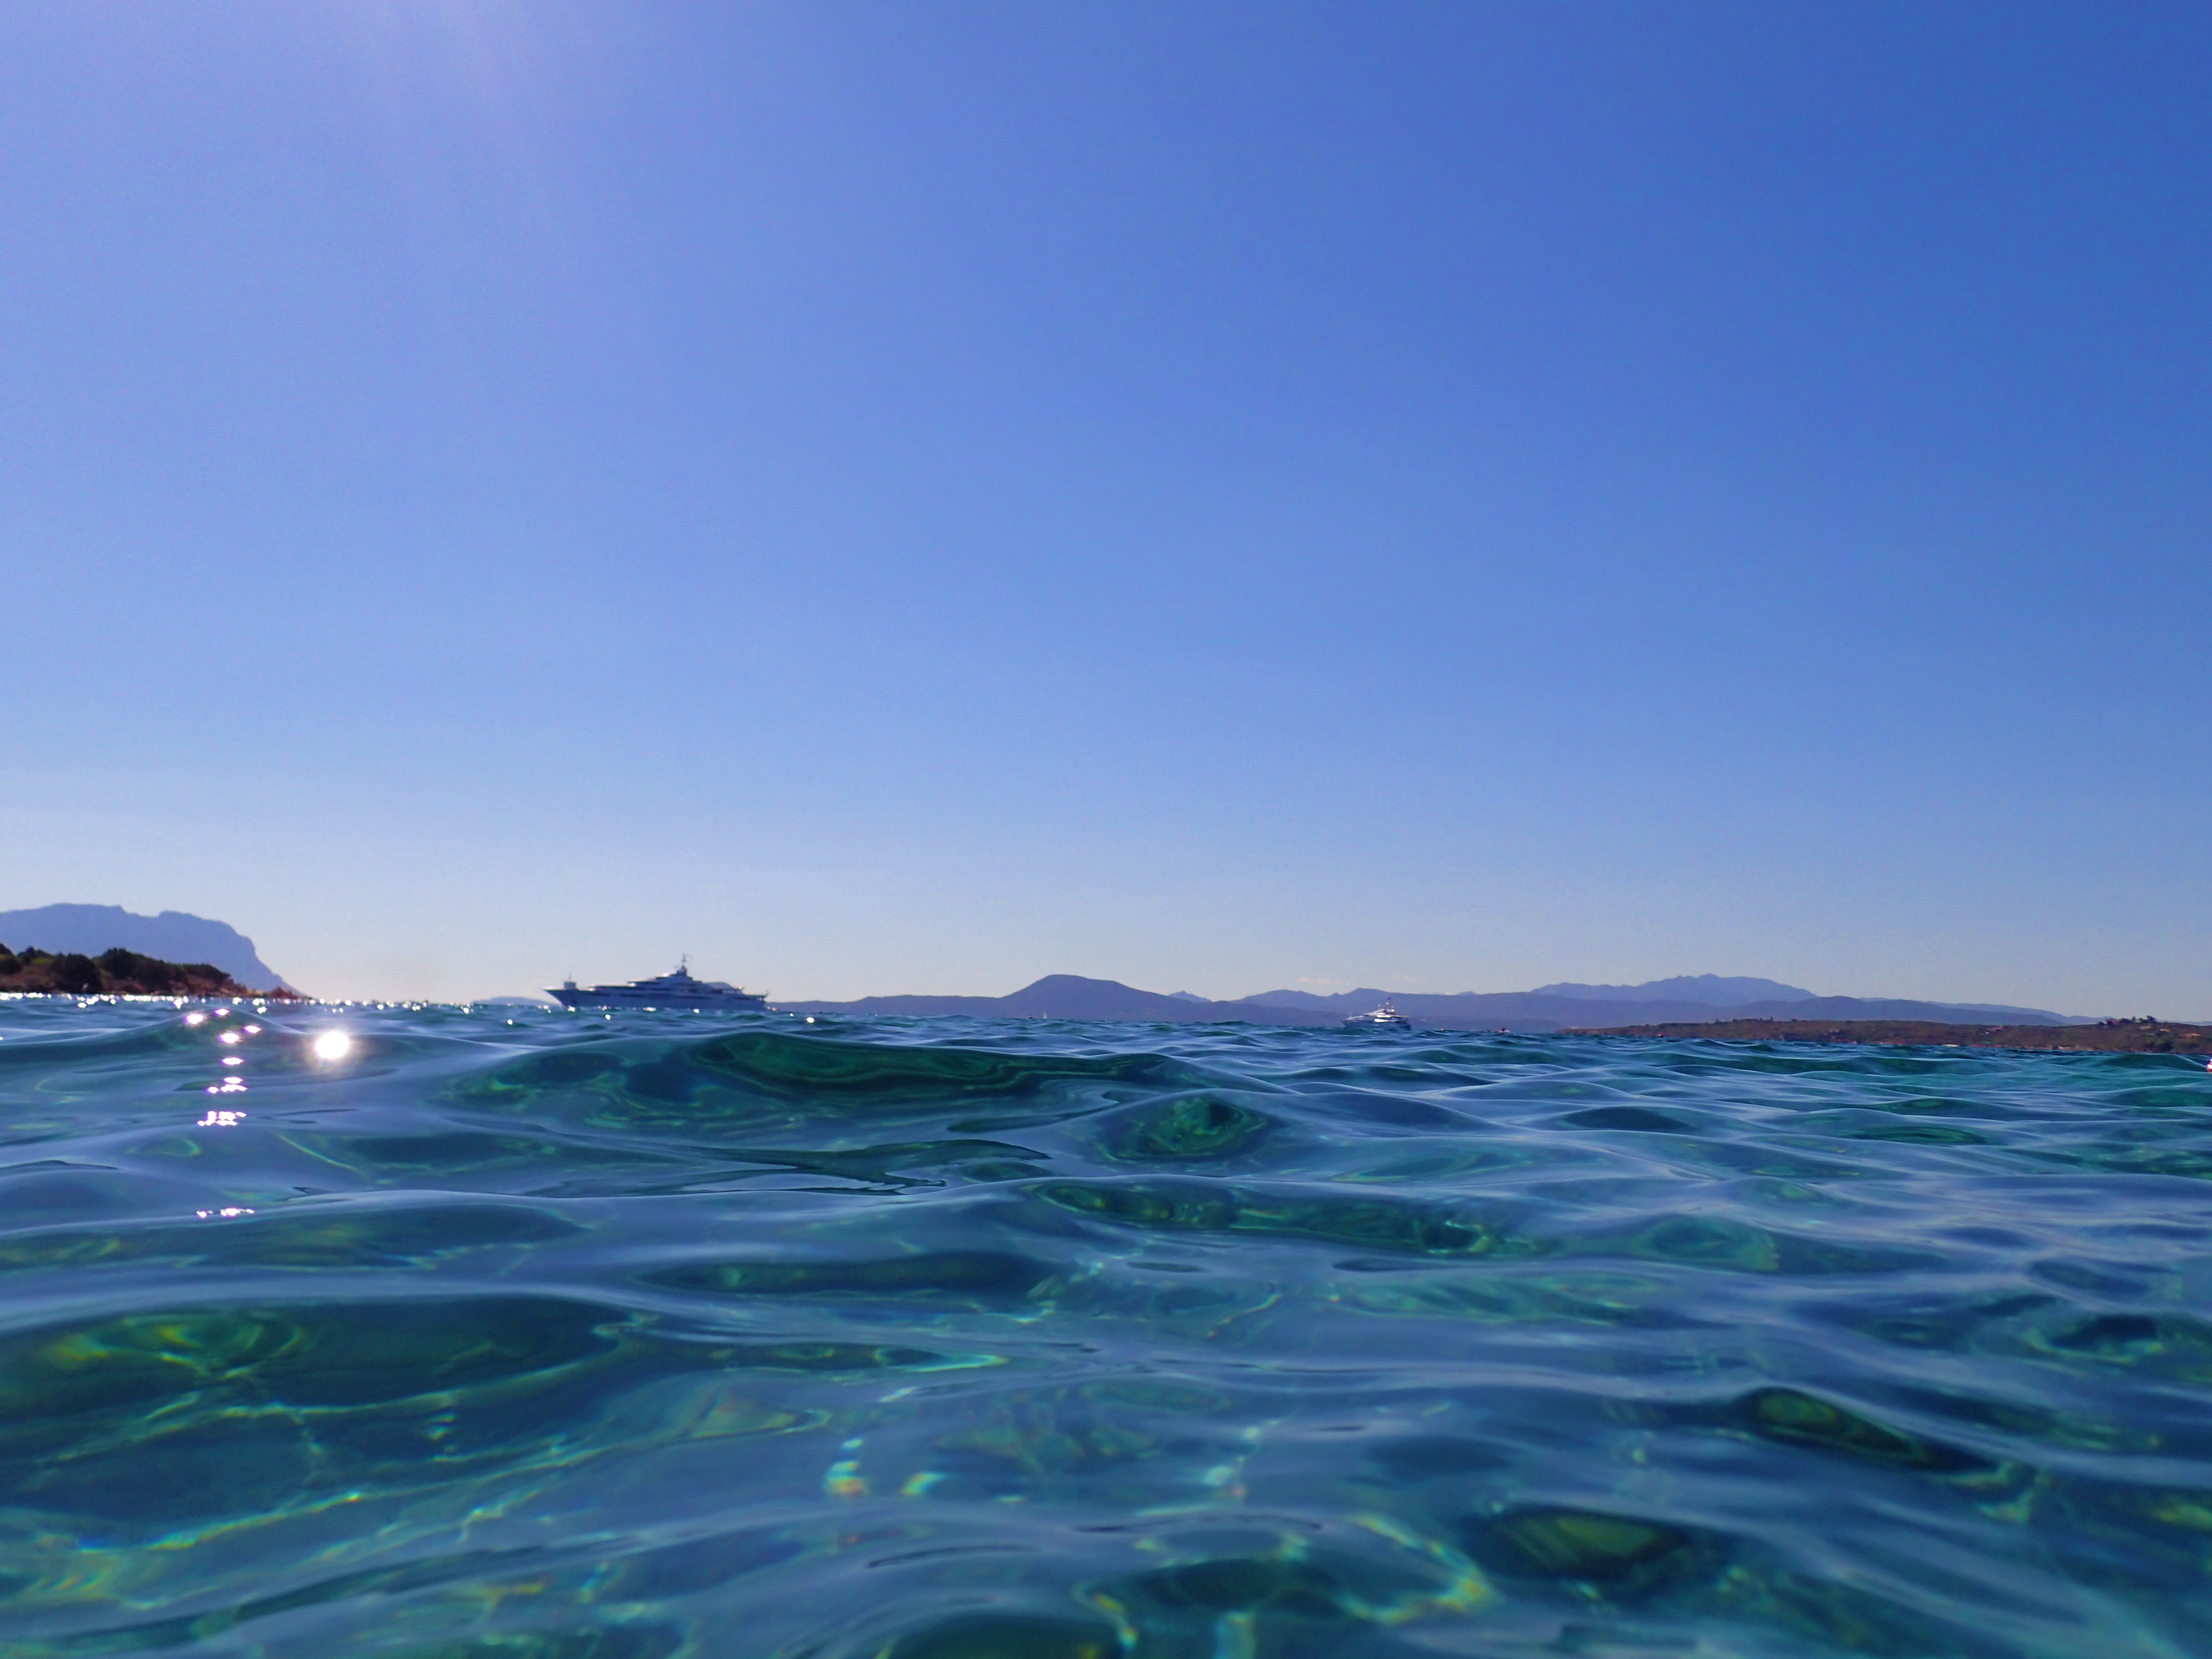
sardenha, sea, boat, water, horizon, nature, place, sky, ocean, blue, wave, wind wave, calm, coastal and oceanic landforms, cloud, coast, tide, wind, liquid, island, sound